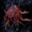
Label: cra